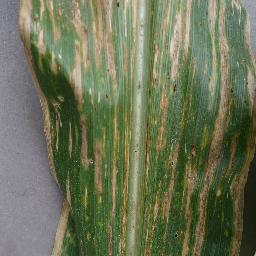
Label: Corn___Cercospora_leaf_spot Gray_leaf_spot